Caudipteryx

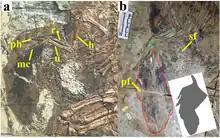
Wing reconstruction and feather impressions of "Caudipteryx" sp. (a) and "C. dongi" (b)

During 2000, Zhong-He Zhou and colleagues described two additional specimens of "Caudipteryx", BPM 0001 and IVPP V 12430, referred to "C. zoui" and "C." sp. respectively. Both individuals preserve nearly complete skulls and have feather impressions. Further analyses to IVPP V 12430 have revealed the preservation of propatagium on its left arm.